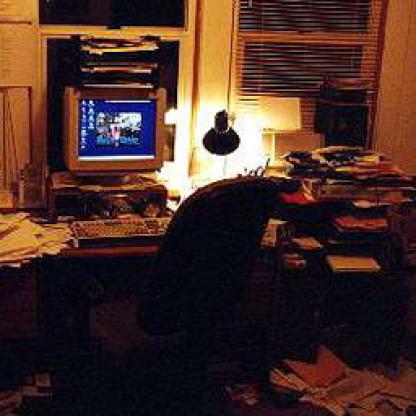
Scene: Indoor